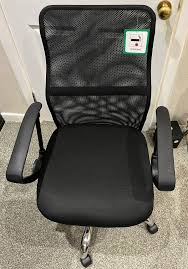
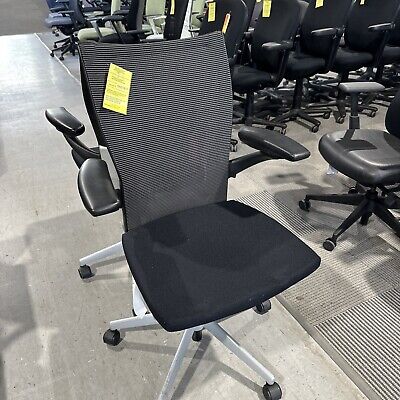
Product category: items_chair
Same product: no